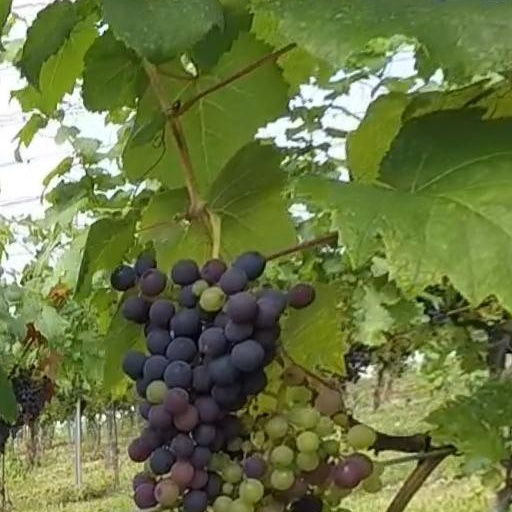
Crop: grape